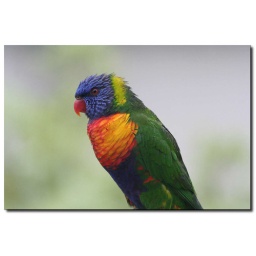
He came to my balcony in the rain. So I had to shoot him through the glass :-)